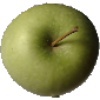
Label: Apple Granny Smith 1